Edessa

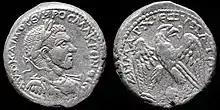
Silver tetradrachm struck in Edessa by Macrinus 217–218 AD

The Roman emperor Caracalla was assassinated on the road from Edessa to Carrhae (now Harran) by one of his guards in 217. Edessa became one of the frontier cities of the province of Osroene and lay close to the border of the Sasanian Empire. The Battle of Edessa took place between the Roman armies under the command of the emperor Valerian and the Sasanian forces under emperor Shapur I in 260. The Roman army was defeated and captured in its entirety by the Persian forces, including Valerian himself, an event which had never previously happened.